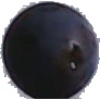
Label: Grape Blue 1